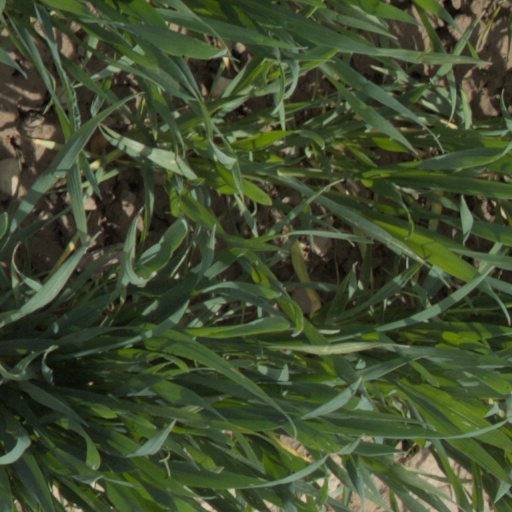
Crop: wheat